China National Peking Opera Company

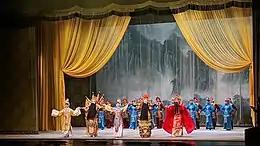
"The Hegemon-King Bids His Concubine Farewell" starring Li Shengsu (center), Taipei, 20 March 2019.

As China's premier Peking opera organization, the CNPOC comprises celebrated performers, playwrights, directors, composers and stage designers and has accumulated some of the finest repertoire of productions ranging over the wide diversity of Peking Opera performance styles as well as innovative pioneering works. For decades, the National Peking Opera Company has devoted tremendous resources in restoring and preserving existing operatic repertoires, as well as creating new works of the highest artistic quality. The CNPOC consists of three troupes. First troupe was previously led by current vice-president of the company, the celebrated laosheng-performer Yu Kuizhi. Current head of the first troupe is Li Shengsu, second and third troupe are led by Li Haiyan and Zhang Jianguo respectively. Productions staged by these troupes are regularly screened on CCTV11 (The Chinese Central Television's channel for Chinese opera).